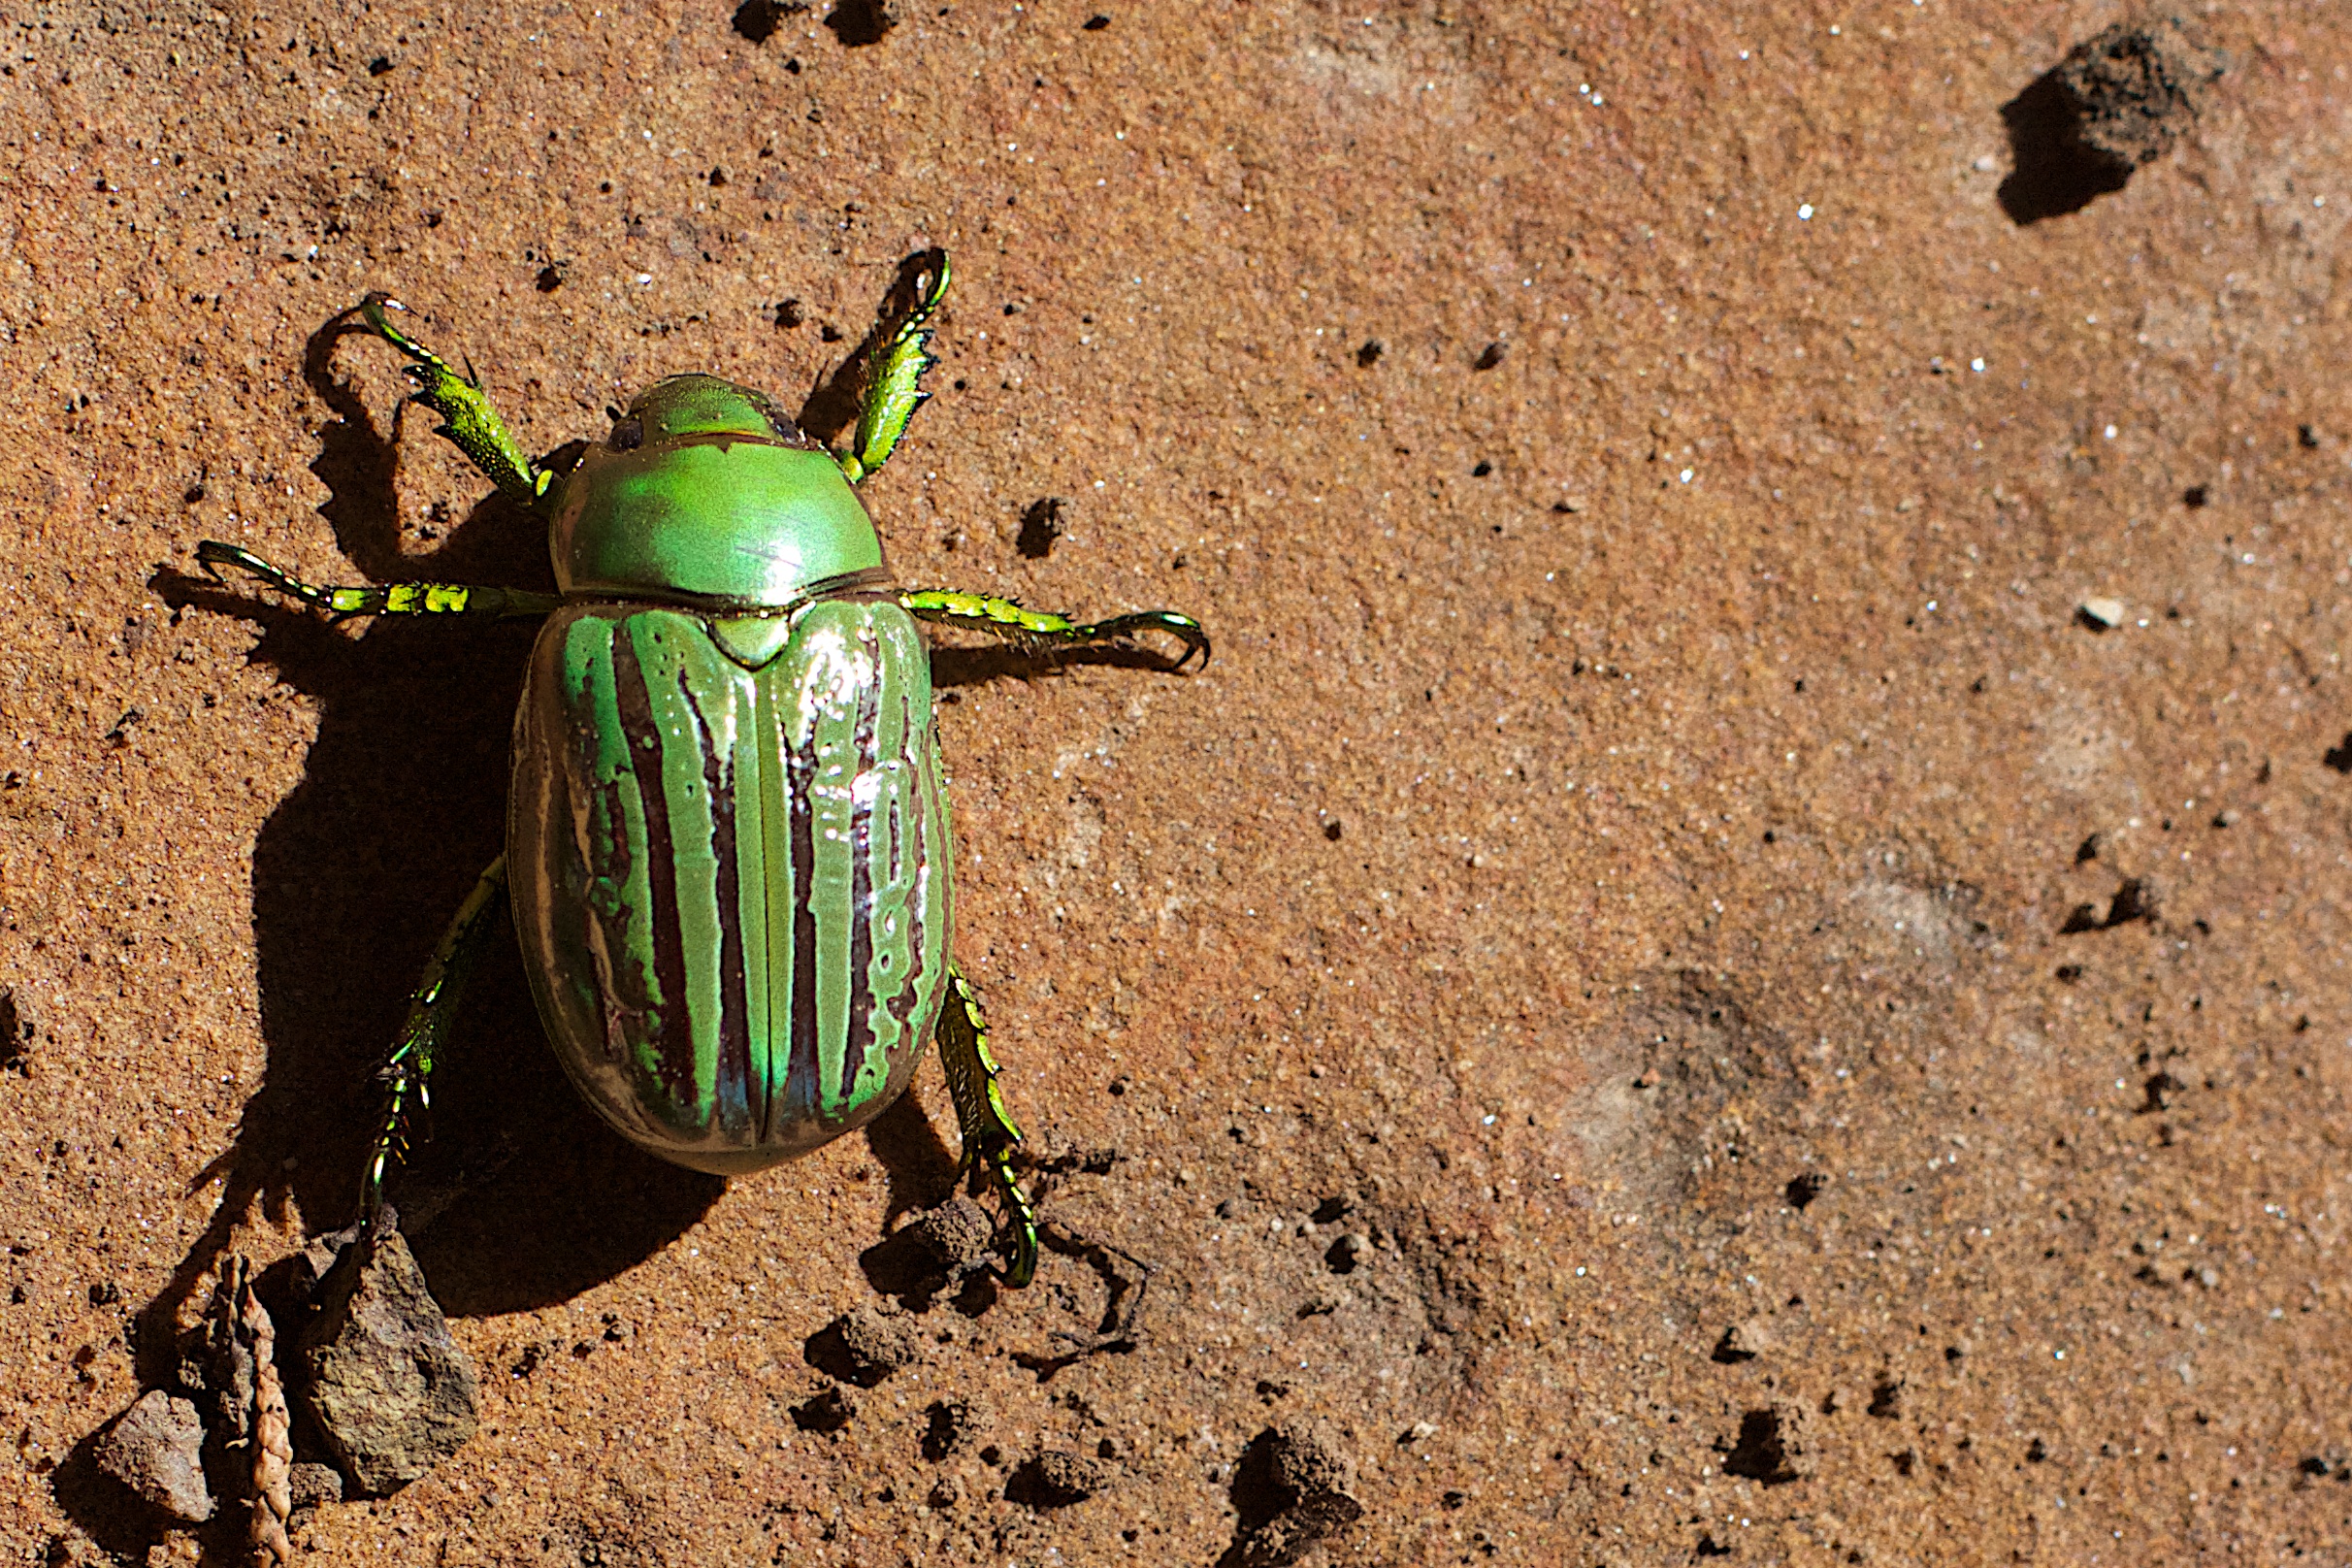
wildlife, green, insect, soil, fauna, invertebrate, close up, 2016366, beetle, macro photography, arthropod, ground beetle, dung beetle, scarabs